Mason Street School Museum

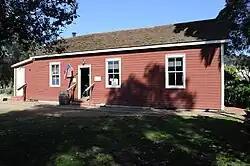
San Diego Mason Street School Museum

Mason Street Schoolhouse is a historical building in San Diego, California, built in 1865. The Mason Street School District No. 1 is a California Historical Landmark No. 538, listed on September 14, 1955. The school building, now hosting the Mason Street School Museum, is in Old Town, San Diego, at 3966 Mason Street.